Denmark at the 2012 Summer Olympics

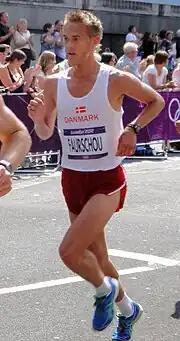
Jesper Faurschou in men's marathon

The BWF World Ranking of 1 May 2012 was used for the qualifying for the badminton tournament. This gave Denmark the following quota places: 2 in men's singles, 1 in men's doubles, 1 in women's singles, 1 in women's doubles and 2 in mixed doubles. Nine players were selected on 14 May 2012.